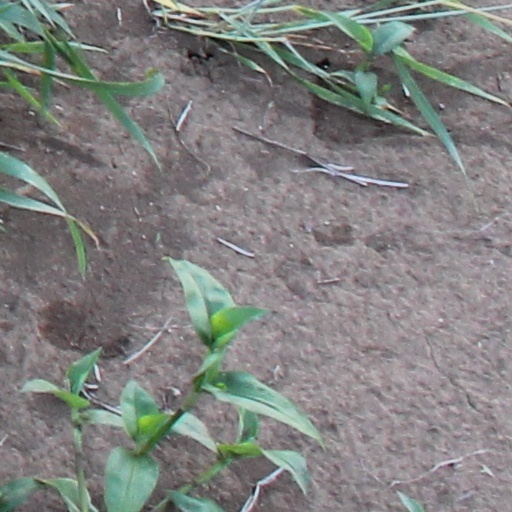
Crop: wheat